Wolseley Motors

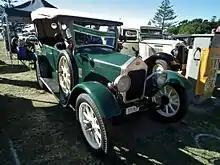
Fifteen tourer 1923

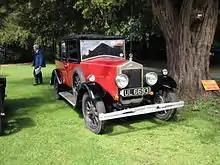
16–45 2-litre six-cylinder 6-light saloon admired by W R Morris

From 1912 lorries and other commercial vehicles were supplied. Until the outbreak of war in 1914 Wolseley offered six types of commercial vehicle from 12 cwt delivery van to a five-ton lorry with a 40 hp engine.